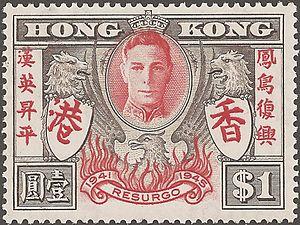
Timbre de la colonie britannique de Hong Kong, commémorant la victoire contre le Japon à l'issue de la Seconde Guerre mondiale, émis en 1946 dans une série de deux avec un 30 cents bleu et rouge. Le message à gauche signifie
Hong Kong est une île en Chine méridionale à laquelle se rattachent depuis 1898 les Nouveaux Territoires sur le continent. Ancien village de pêche et ancien emplacement de salins, Hong Kong est devenue, sous la tutelle britannique, un port de commerce et militaire de grande importance et un centre financier international qui a le neuvième PNB le plus élevé du monde per capita et traite un tiers des mouvements de capitaux étrangers en Chine. Elle a fait retour à la République populaire de Chine en 1997 tout en conservant ses propres institutions et pratiques dans le cadre du modèle « Un pays, deux systèmes ».
Ceci est une liste des administrations postales ayant émis des timbres à un moment donné depuis 1840, triée par pays actuels souverain.